Economic policy of the George W. Bush administration

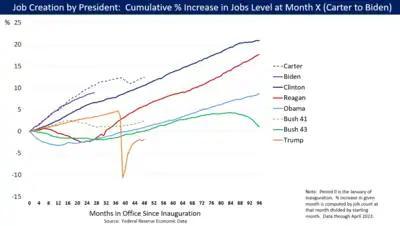
Job Growth by U.S. President, measured as cumulative percentage change from month after inauguration to end of term

The Bush administration generally pursued free trade policies. China entered the World Trade Organization (WTO) in late 2001. Bush used the authority he gained from the Trade Act of 2002 to push through bilateral trade agreements with several countries. Bush also sought to expand multilateral trade agreements through the WTO, but negotiations were stalled in the Doha Development Round for most of Bush's presidency.